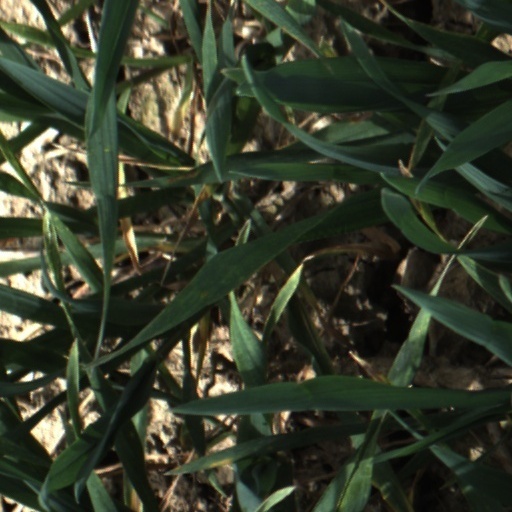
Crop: wheat